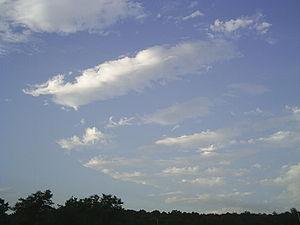
Le radiatus est une variété de nuages qui désigne des nuages en bancs, en nappes ou en couches formant de larges bandes parallèles qui, par suite de l'effet de la perspective, semblent converger vers un point de l'horizon ou, lorsque les bandes traversent entièrement le ciel, vers deux points opposés de l'horizon, appelés « point de radiation ».